United Kingdom aid efforts for the 2014 Ebola epidemic in West Africa

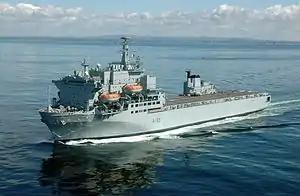
The Royal Navy's "Argus"

In late October 2014, the United Kingdom sent a hospital ship, the Royal Fleet Auxiliary's "Argus", to help the aid effort against the Ebola virus disease epidemic in Sierra Leone. By late October Sierra Leone was experiencing more than twenty deaths a day from Ebola.